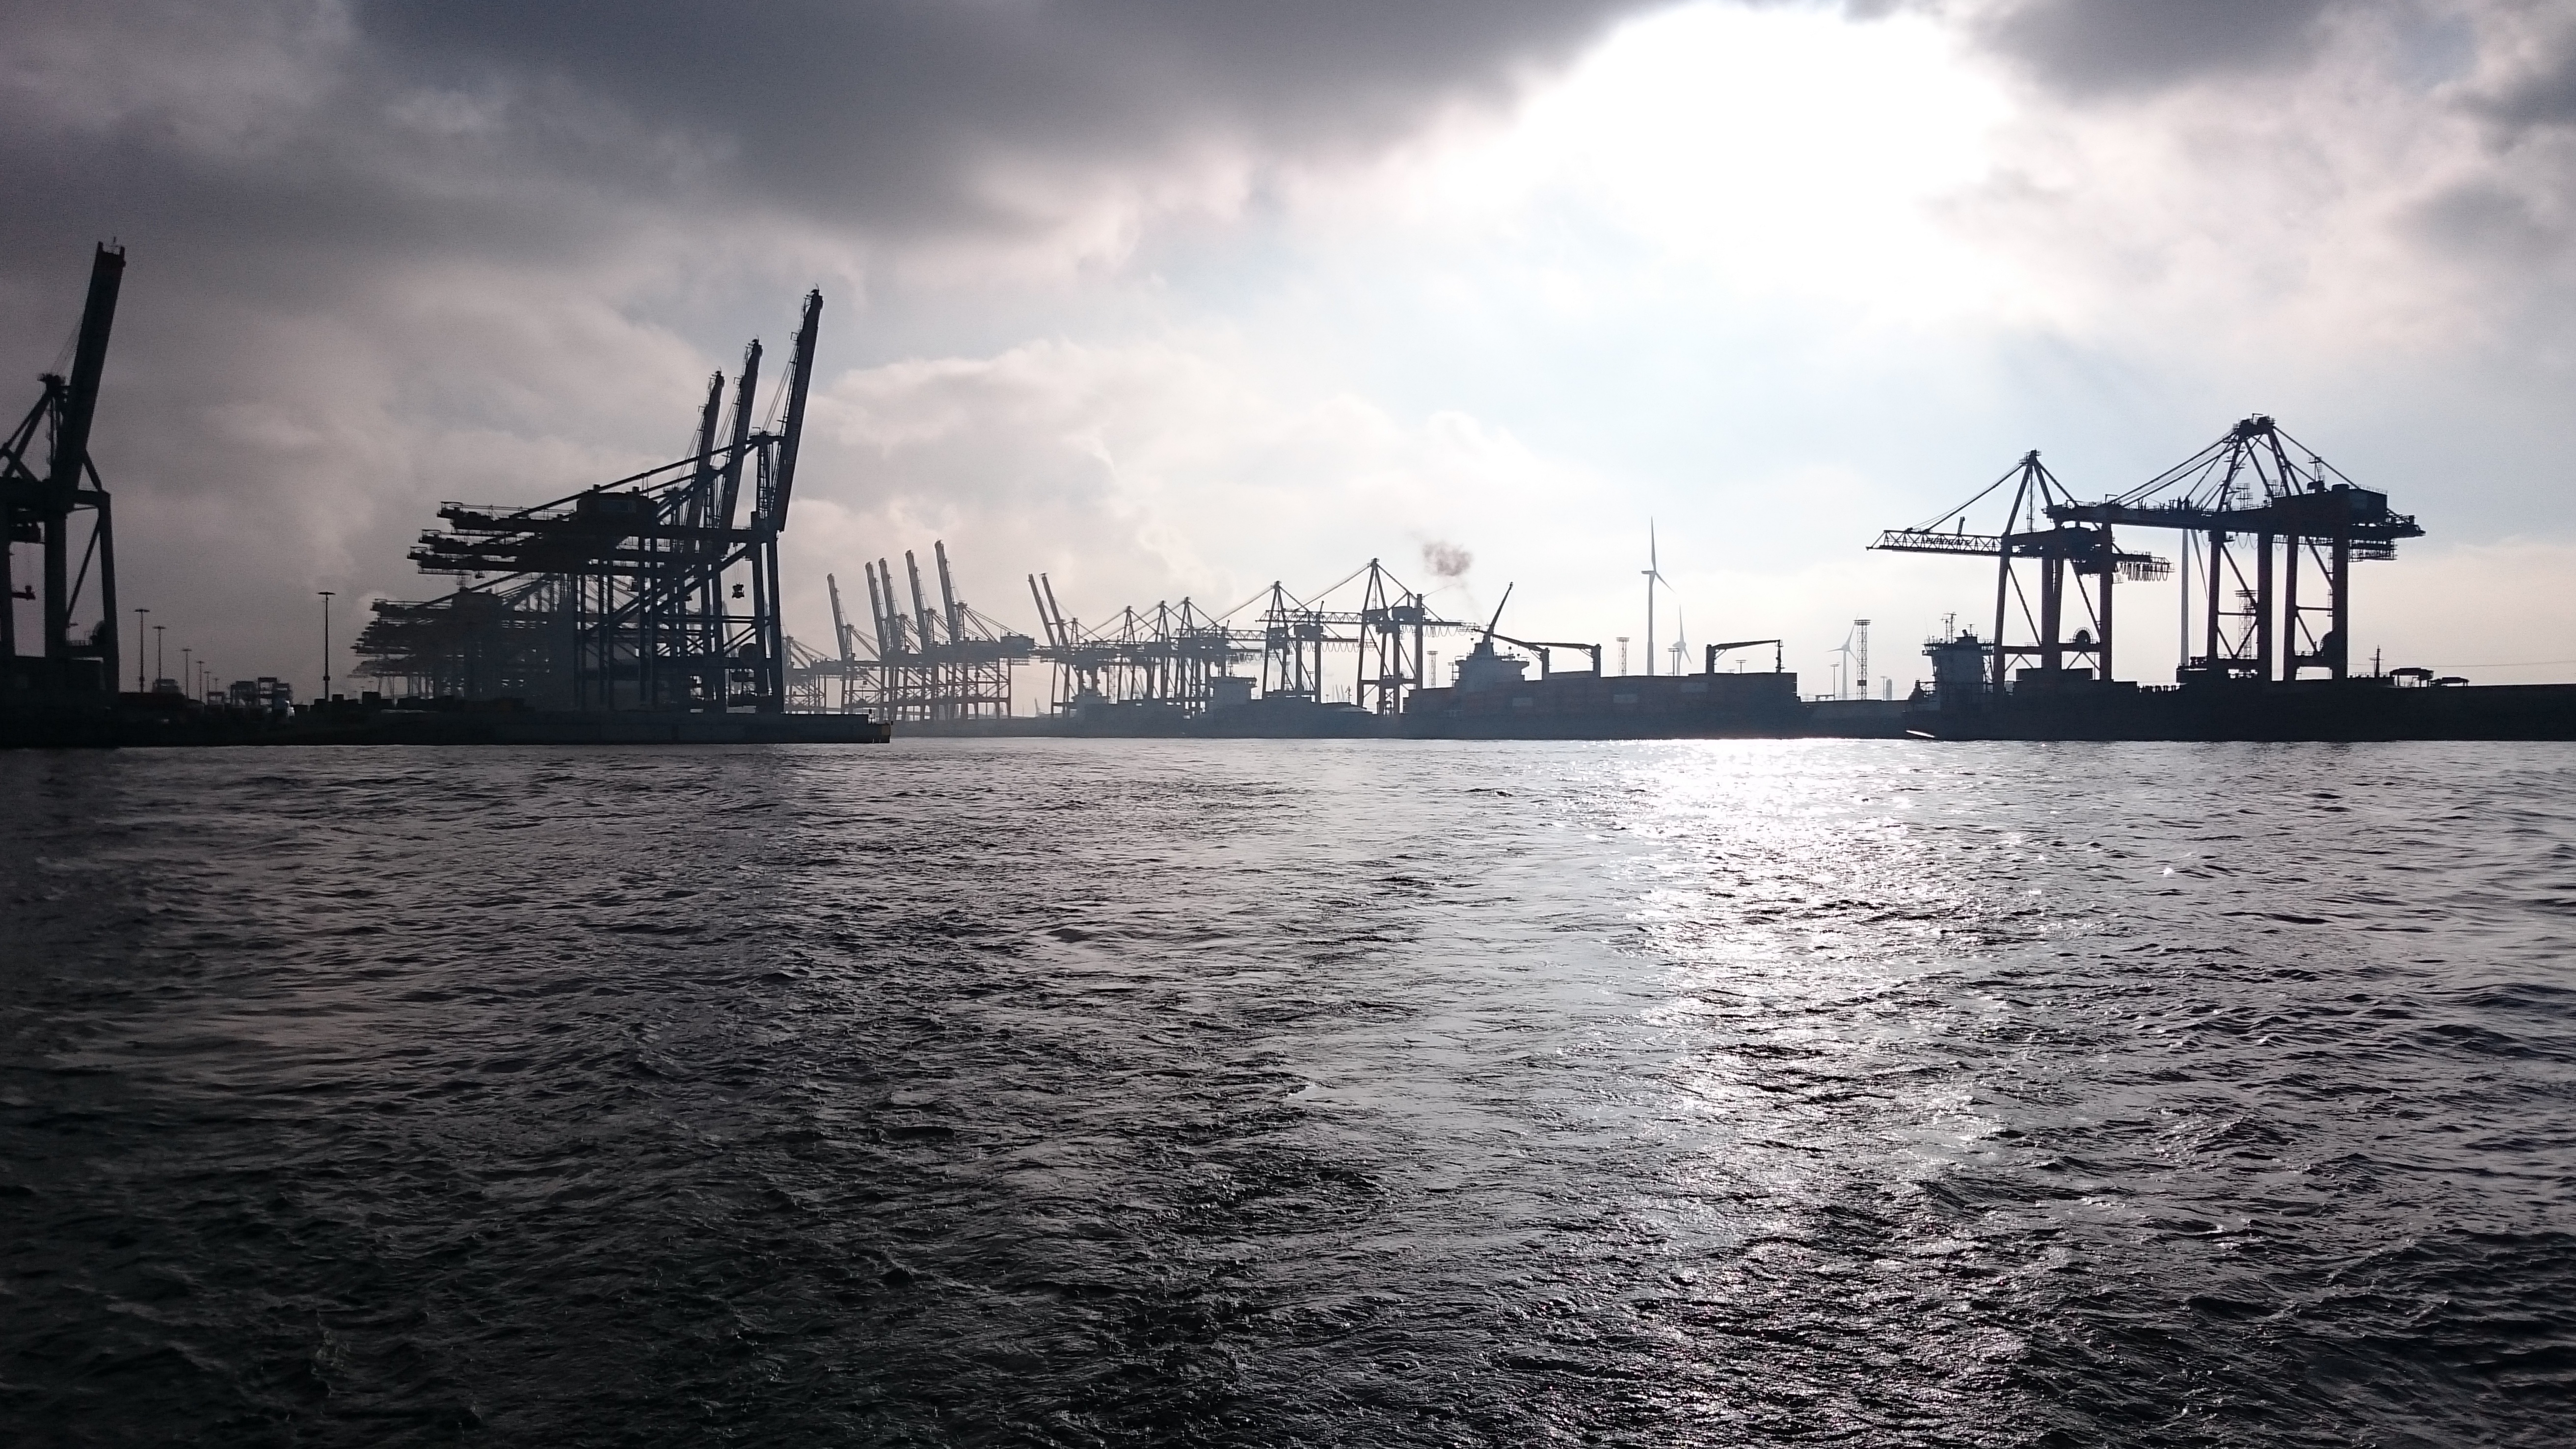
sea, ocean, dock, cloud, boat, ship, dusk, vehicle, bay, harbor, port, watercraft